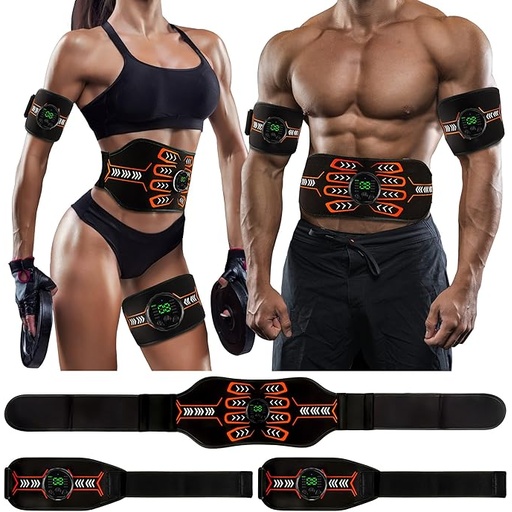
Electronic Muscle Stimulator, Abs Stimulator Muscle Toner, Ab Machine Trainer for All Body, Rechargeble for Fitness Strength Training Workout Equipment for Men and Women(Waist + Arms)
About This 8 Customizable Modes – Adjust intensity levels for personalized training (from gentle massage to intense muscle activation). Full-Body Toning – Targets abs, waist, biceps, triceps, and core for a sculpted physique. Fast Results – Just 15 mins/day to activate muscles, boost circulation, and accelerate fat burning. Sweat-Free Workout – Ideal for post-pregnancy recovery, office workers, or fitness beginners. Premium Comfort – Lightweight, adjustable straps fit all body types (men & women). Overview Brand : Cyhentoon Unit Count : 1 Count Manufacturer : Cyhentoon
Brand: Cyhentoon
Category: Health & Beauty > Health Care > Occupational & Physical Therapy Equipment > Electrical Muscle Stimulators